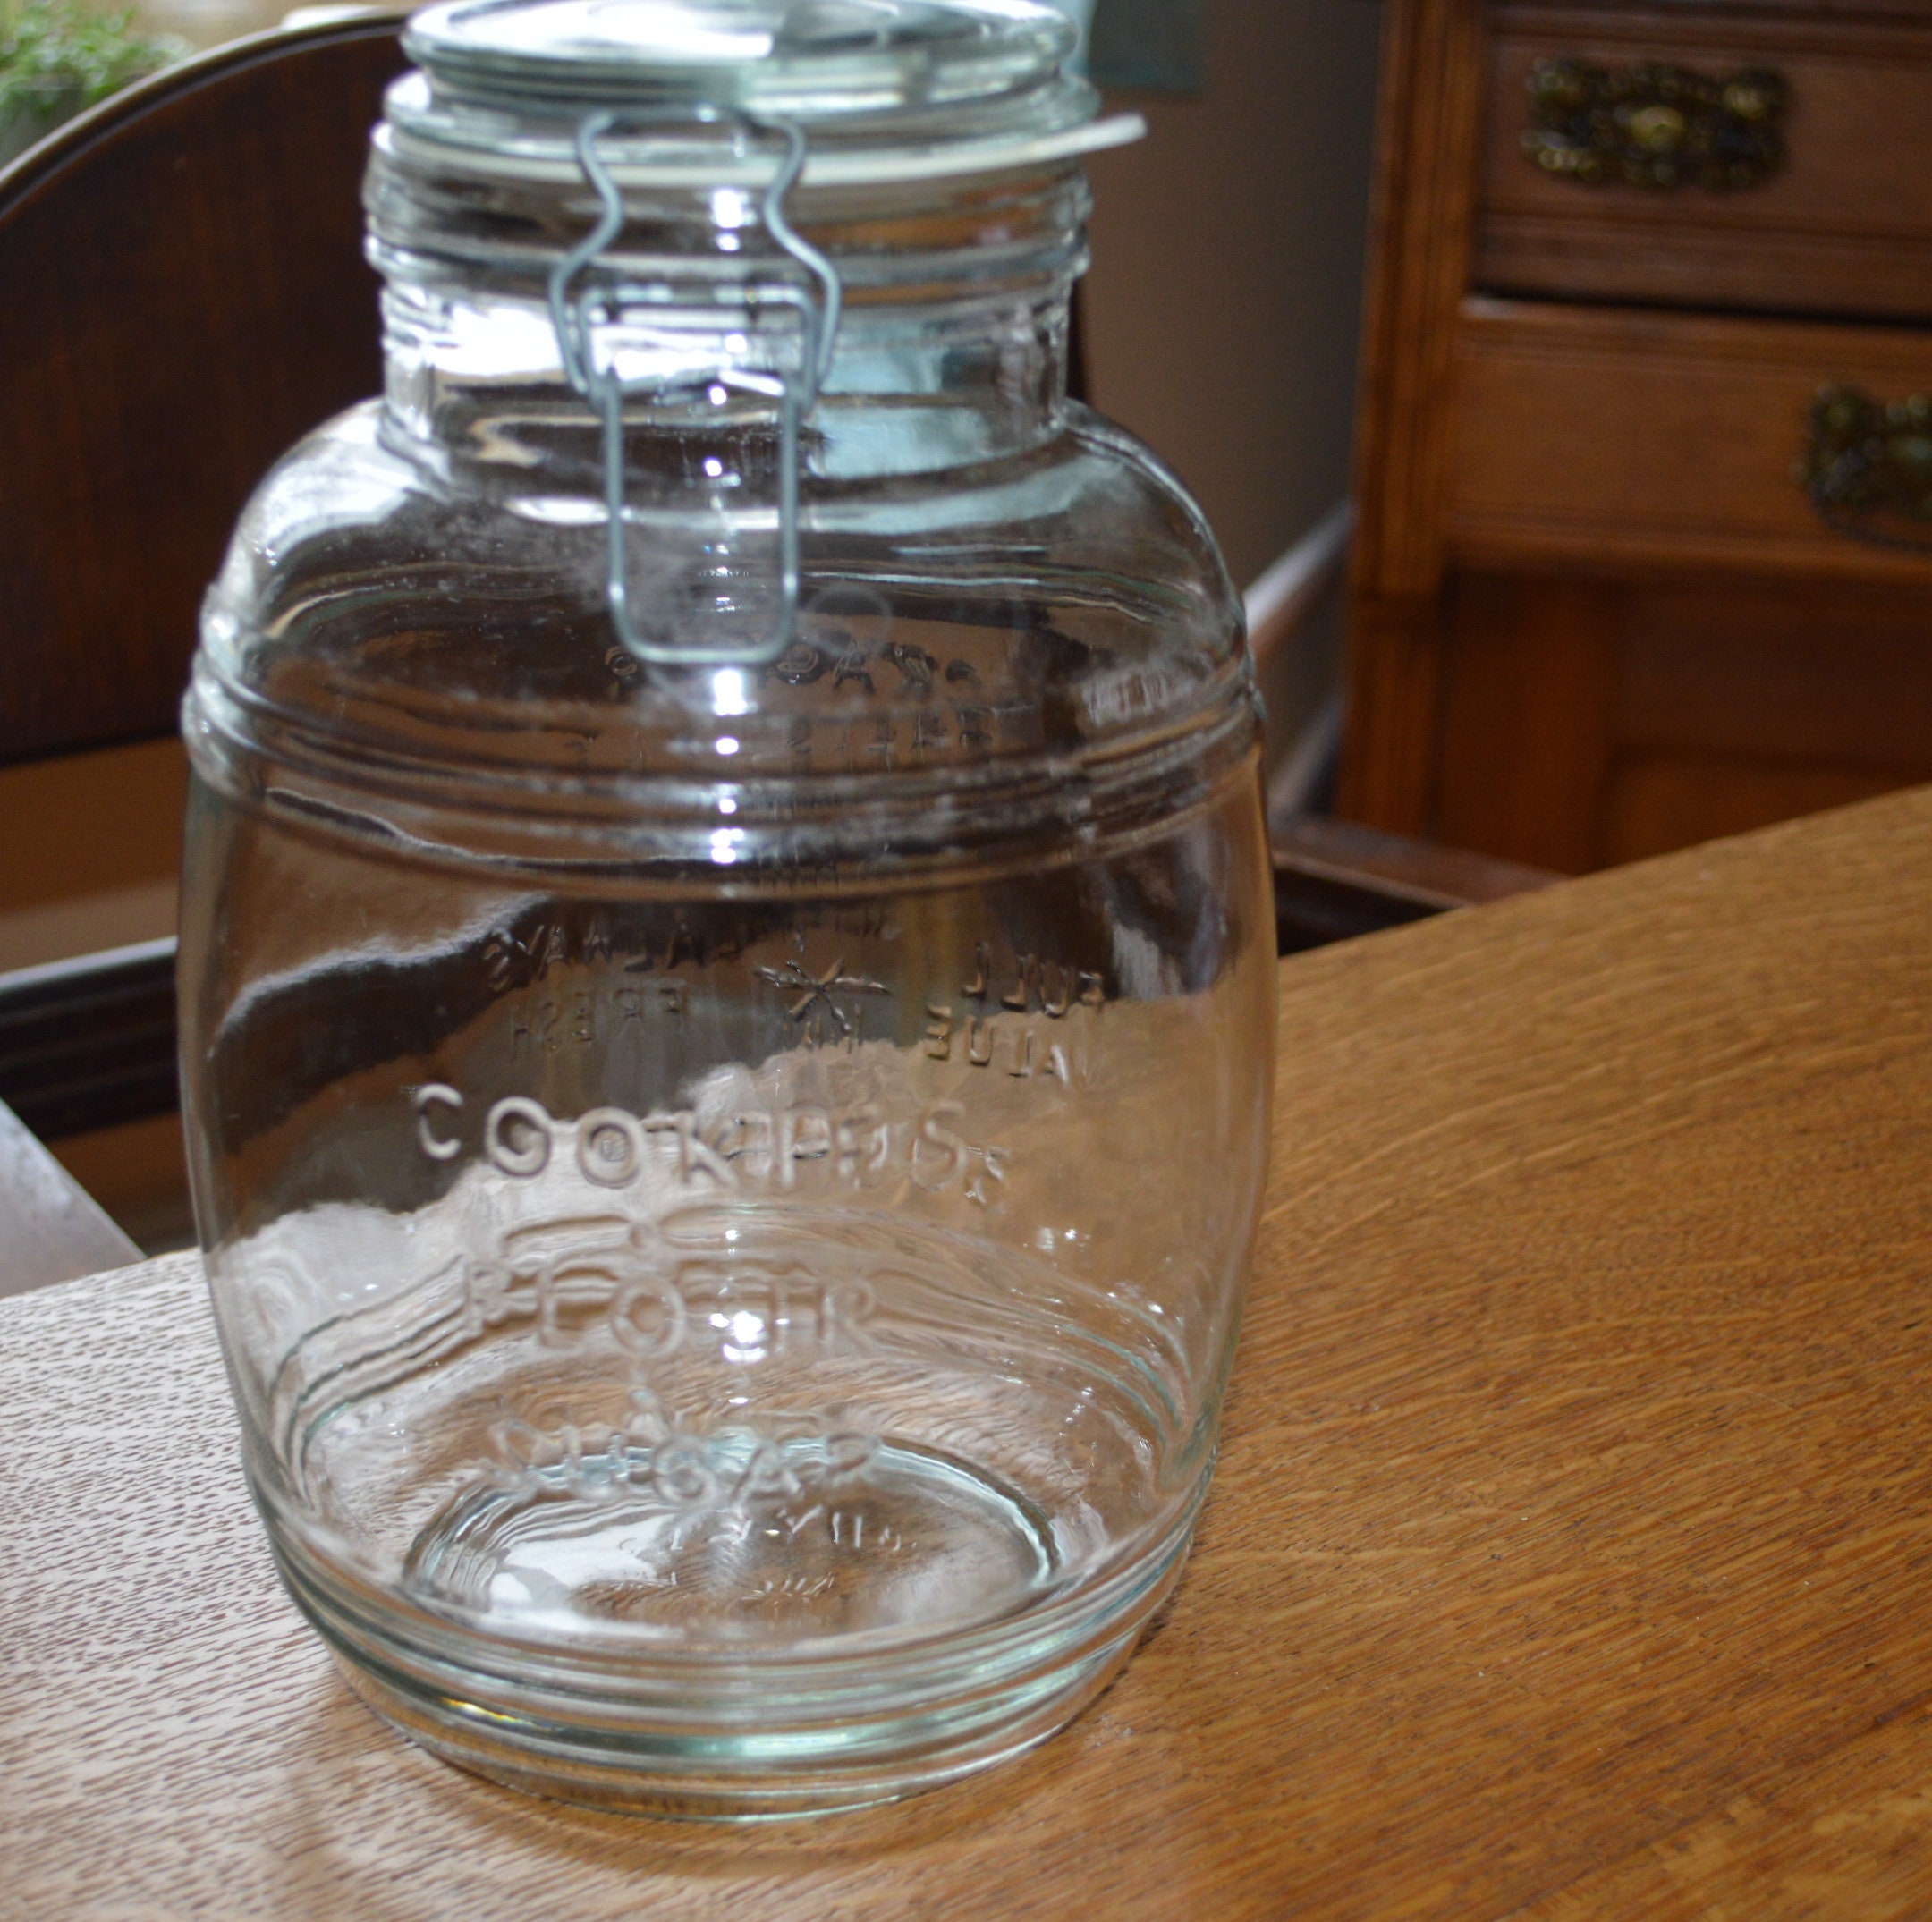
Waste category: glass